David Padrós

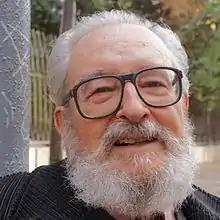
David Padrós

He was born in Igualada, Spain in 1942. He studied with Jordi Albareda (piano) and Jordi Torra (harmony and composition). Afterwards he travelled to Germany and Switzerland where he studied with Paul Baumgartner, Sava Savoff (piano), Hans Ulrich Lehman, Klaus Huber (Composition) and Jürg Wyttenbach (contemporary music performance). In 1969 he won the Hanz Lenz prize for the artistic merit (Germany) and the composition prize of the Landis & Gyr Foundation (1976). He lived in Basel until 1982, where he developed an intens task as a composer, pianist and pedagogue. He moved to Barcelona, where he continues with the same professional activities.